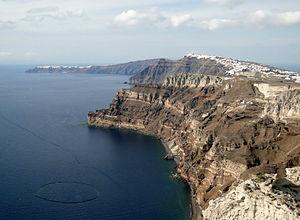
Vue de Oia (à gauche) et de Fira (à droite) sur l'île de Santorin, Grèce
Santorin, aussi appelée Théra ou Thira, est une île grecque située en mer Égée. C'est l'île la plus grande et la plus peuplée d'un petit archipel volcanique comprenant quatre autres îles, auquel on donne parfois son nom.